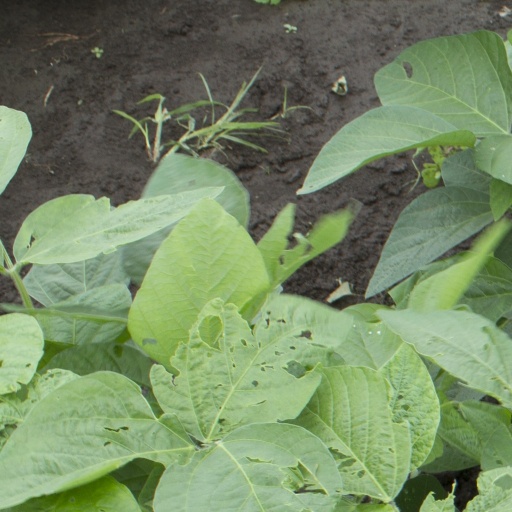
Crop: soybean